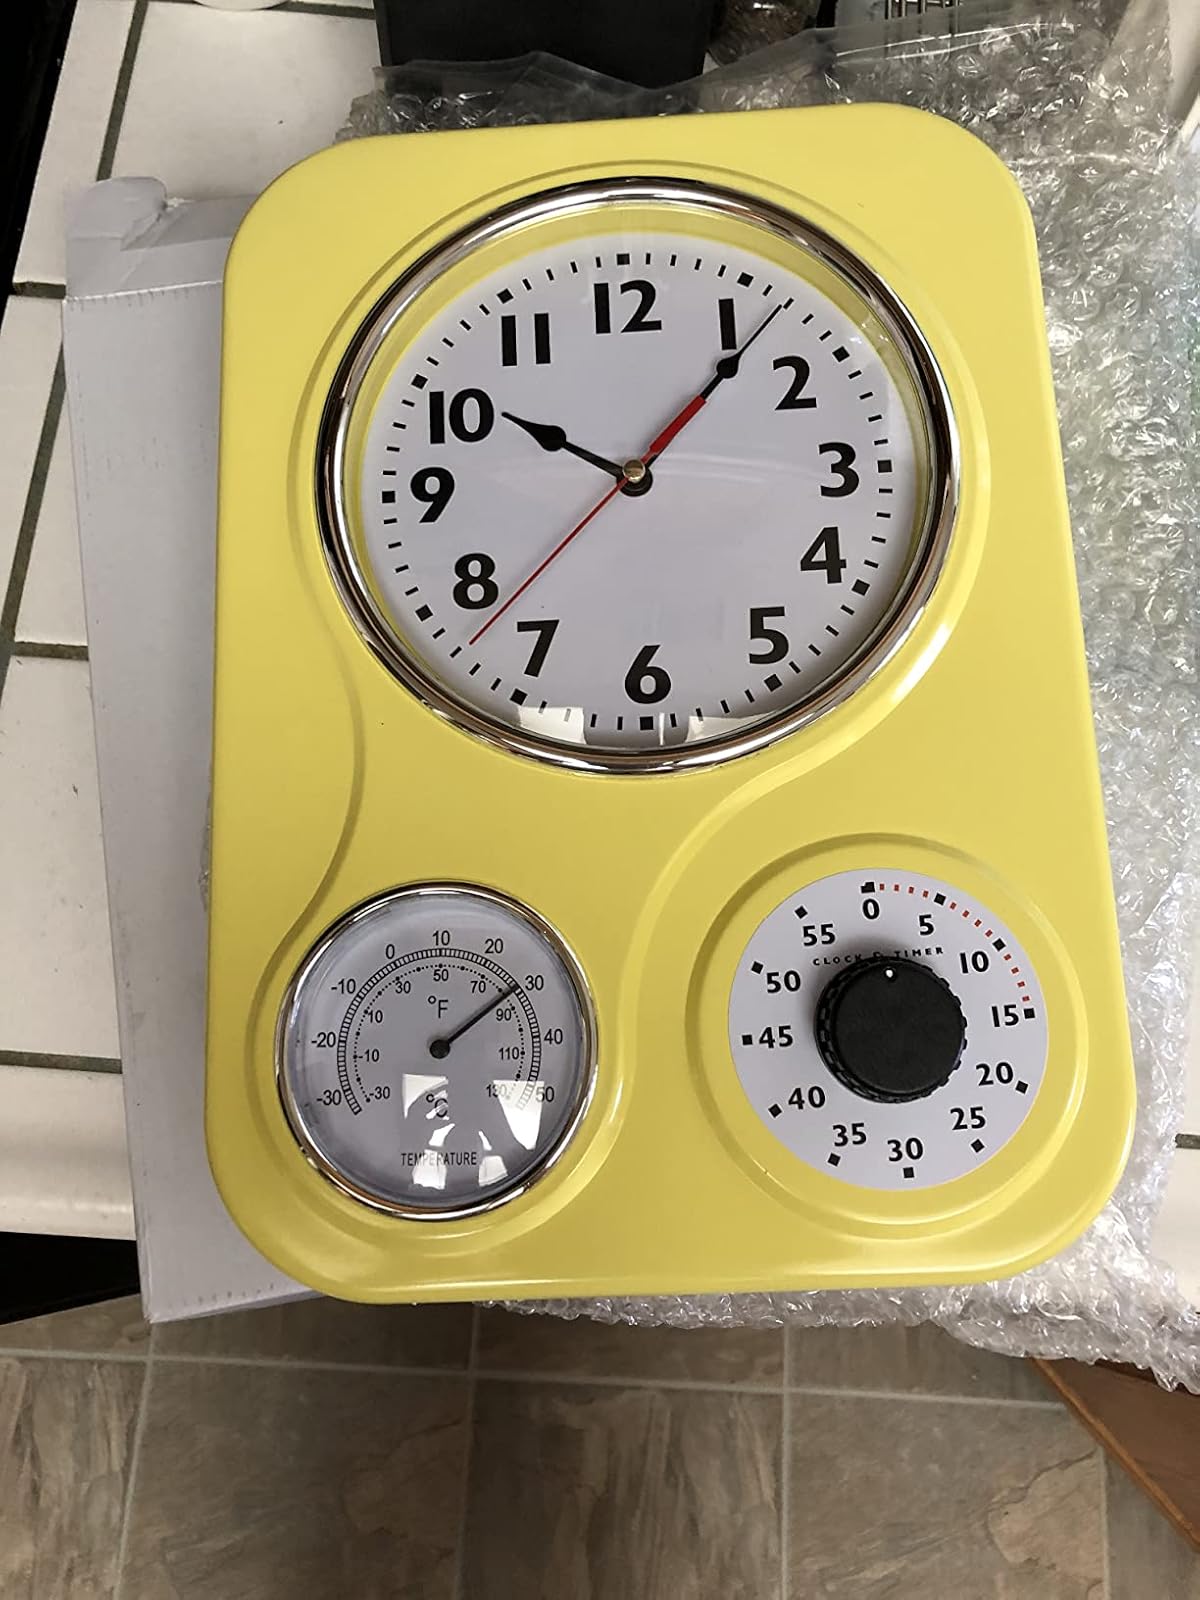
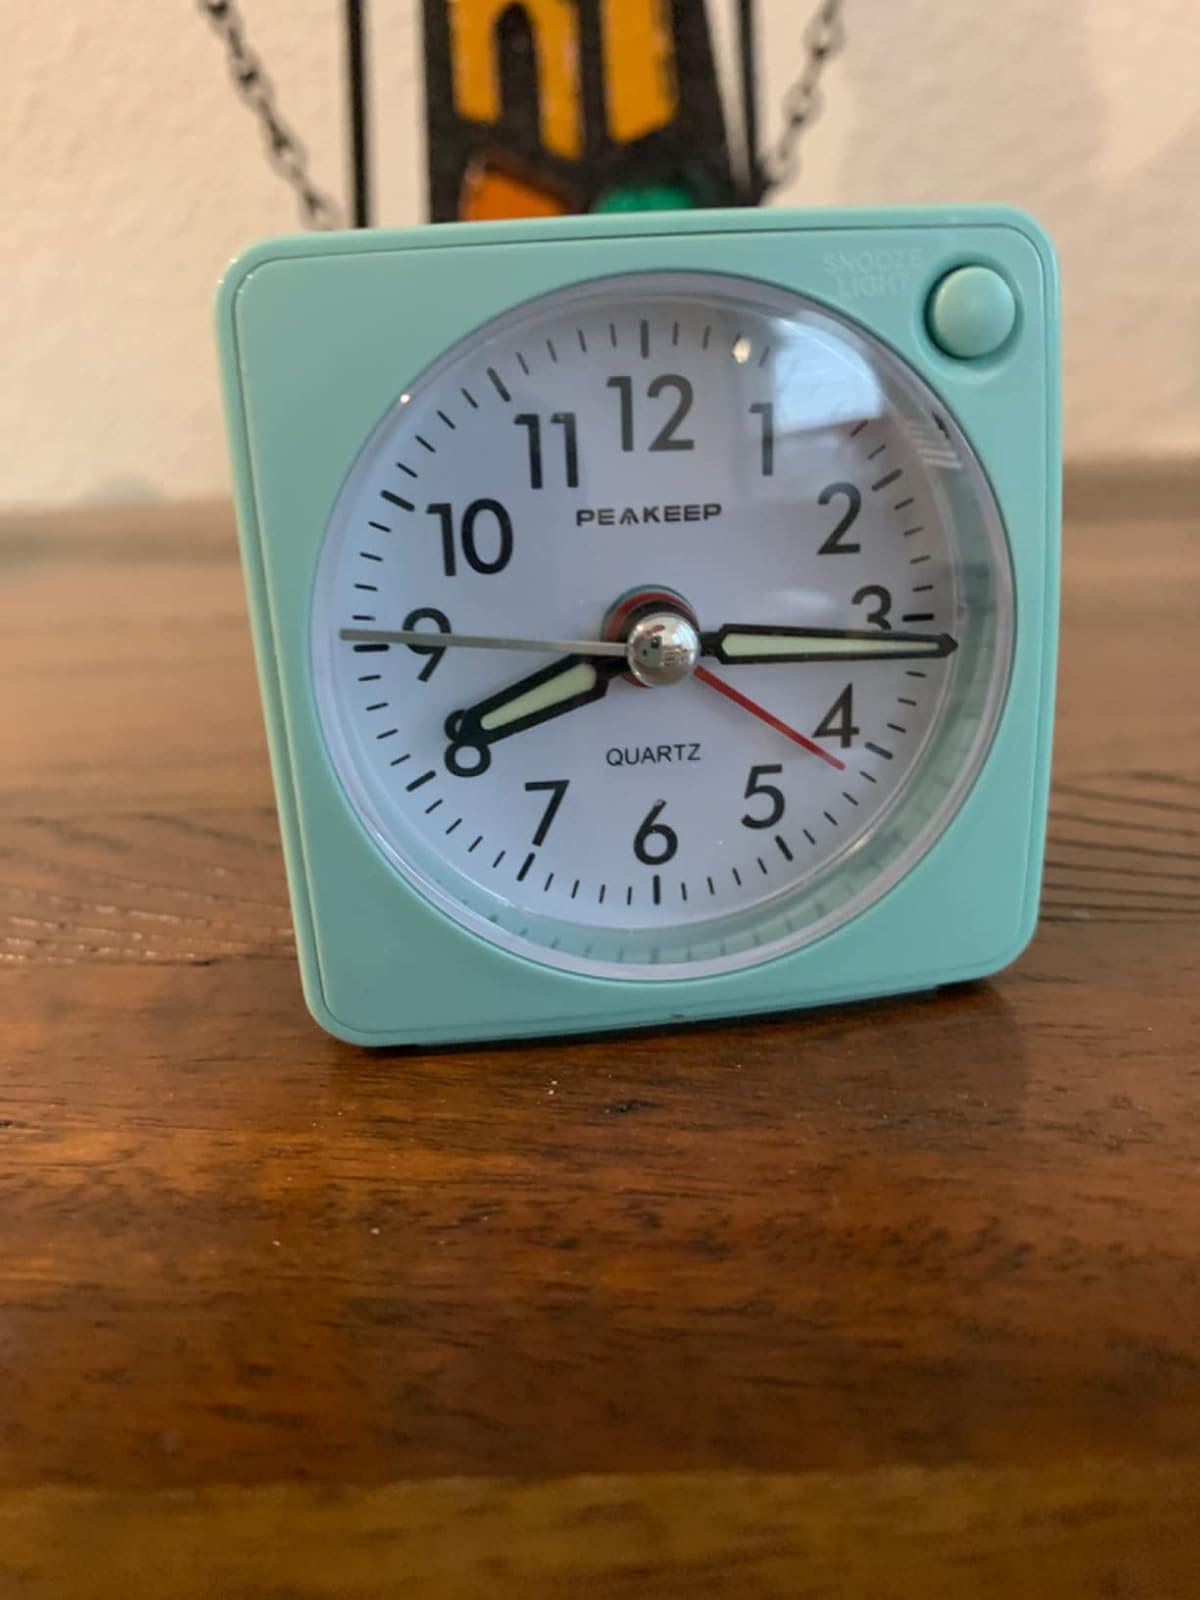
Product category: clock
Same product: no